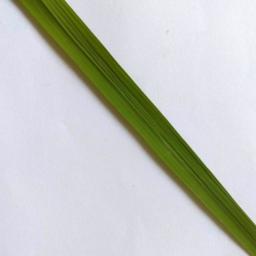
Label: Rice___Healthy